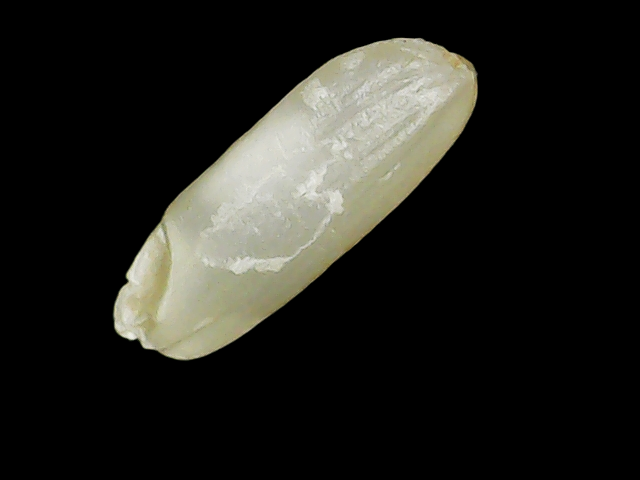
Rice variety: Binadhan23